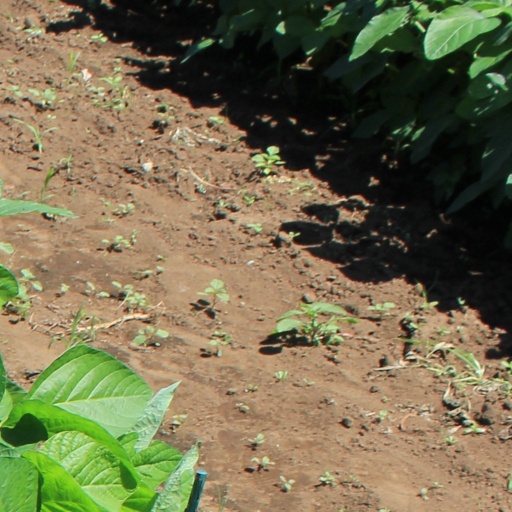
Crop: soybean